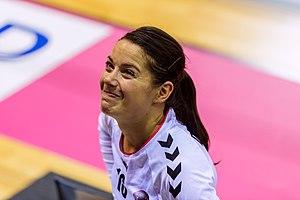
Match de handball du BREST Bretagne Handball à domicile face à Besançon (Entente Sportive Bisontine Féminin) le 16 novembre 2016. La Brest Arena a vu son club l'emporter 24-21.
La saison 2016-2017 du Brest Bretagne Handball est la cinquième saison de son histoire depuis sa relégation administrative, la première en Ligue Féminine de Handball. Promu en LFH, Brest entame également la première campagne européenne de son histoire avec une participation à la coupe EHF.
La saison 2016-2017 de LFH est la soixante-cinquième édition du Championnat de France féminin de handball. Le premier niveau du handball féminin français oppose cette saison onze clubs en une série de vingt rencontres jouées du 10 septembre 2016 au 23 avril 2017 et réparties sur vingt-deux journées. À la fin de cette première phase, et ce jusqu'au 4 juin 2017, les huit premières équipes se disputent le titre et les qualifications européennes lors de playoffs alors que les trois dernières luttent pour le maintien lors des playdowns.